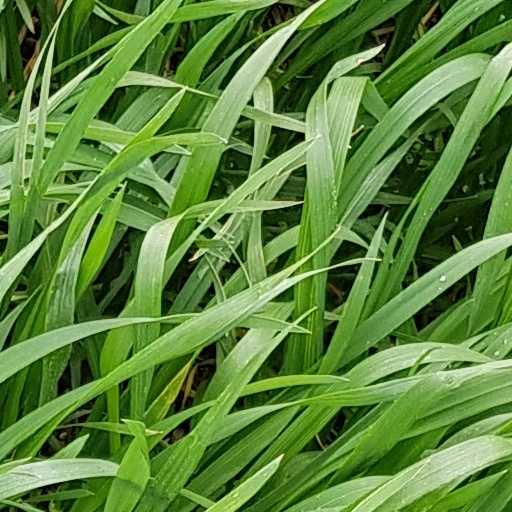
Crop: wheat